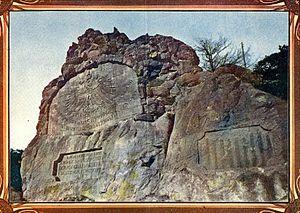
Ernst Otto von Diederichs, né le 7 septembre 1843 à Minden et mort le 8 mars 1918 à Baden-Baden, est un officier de marine allemand qui fut amiral de la marine impériale allemande.